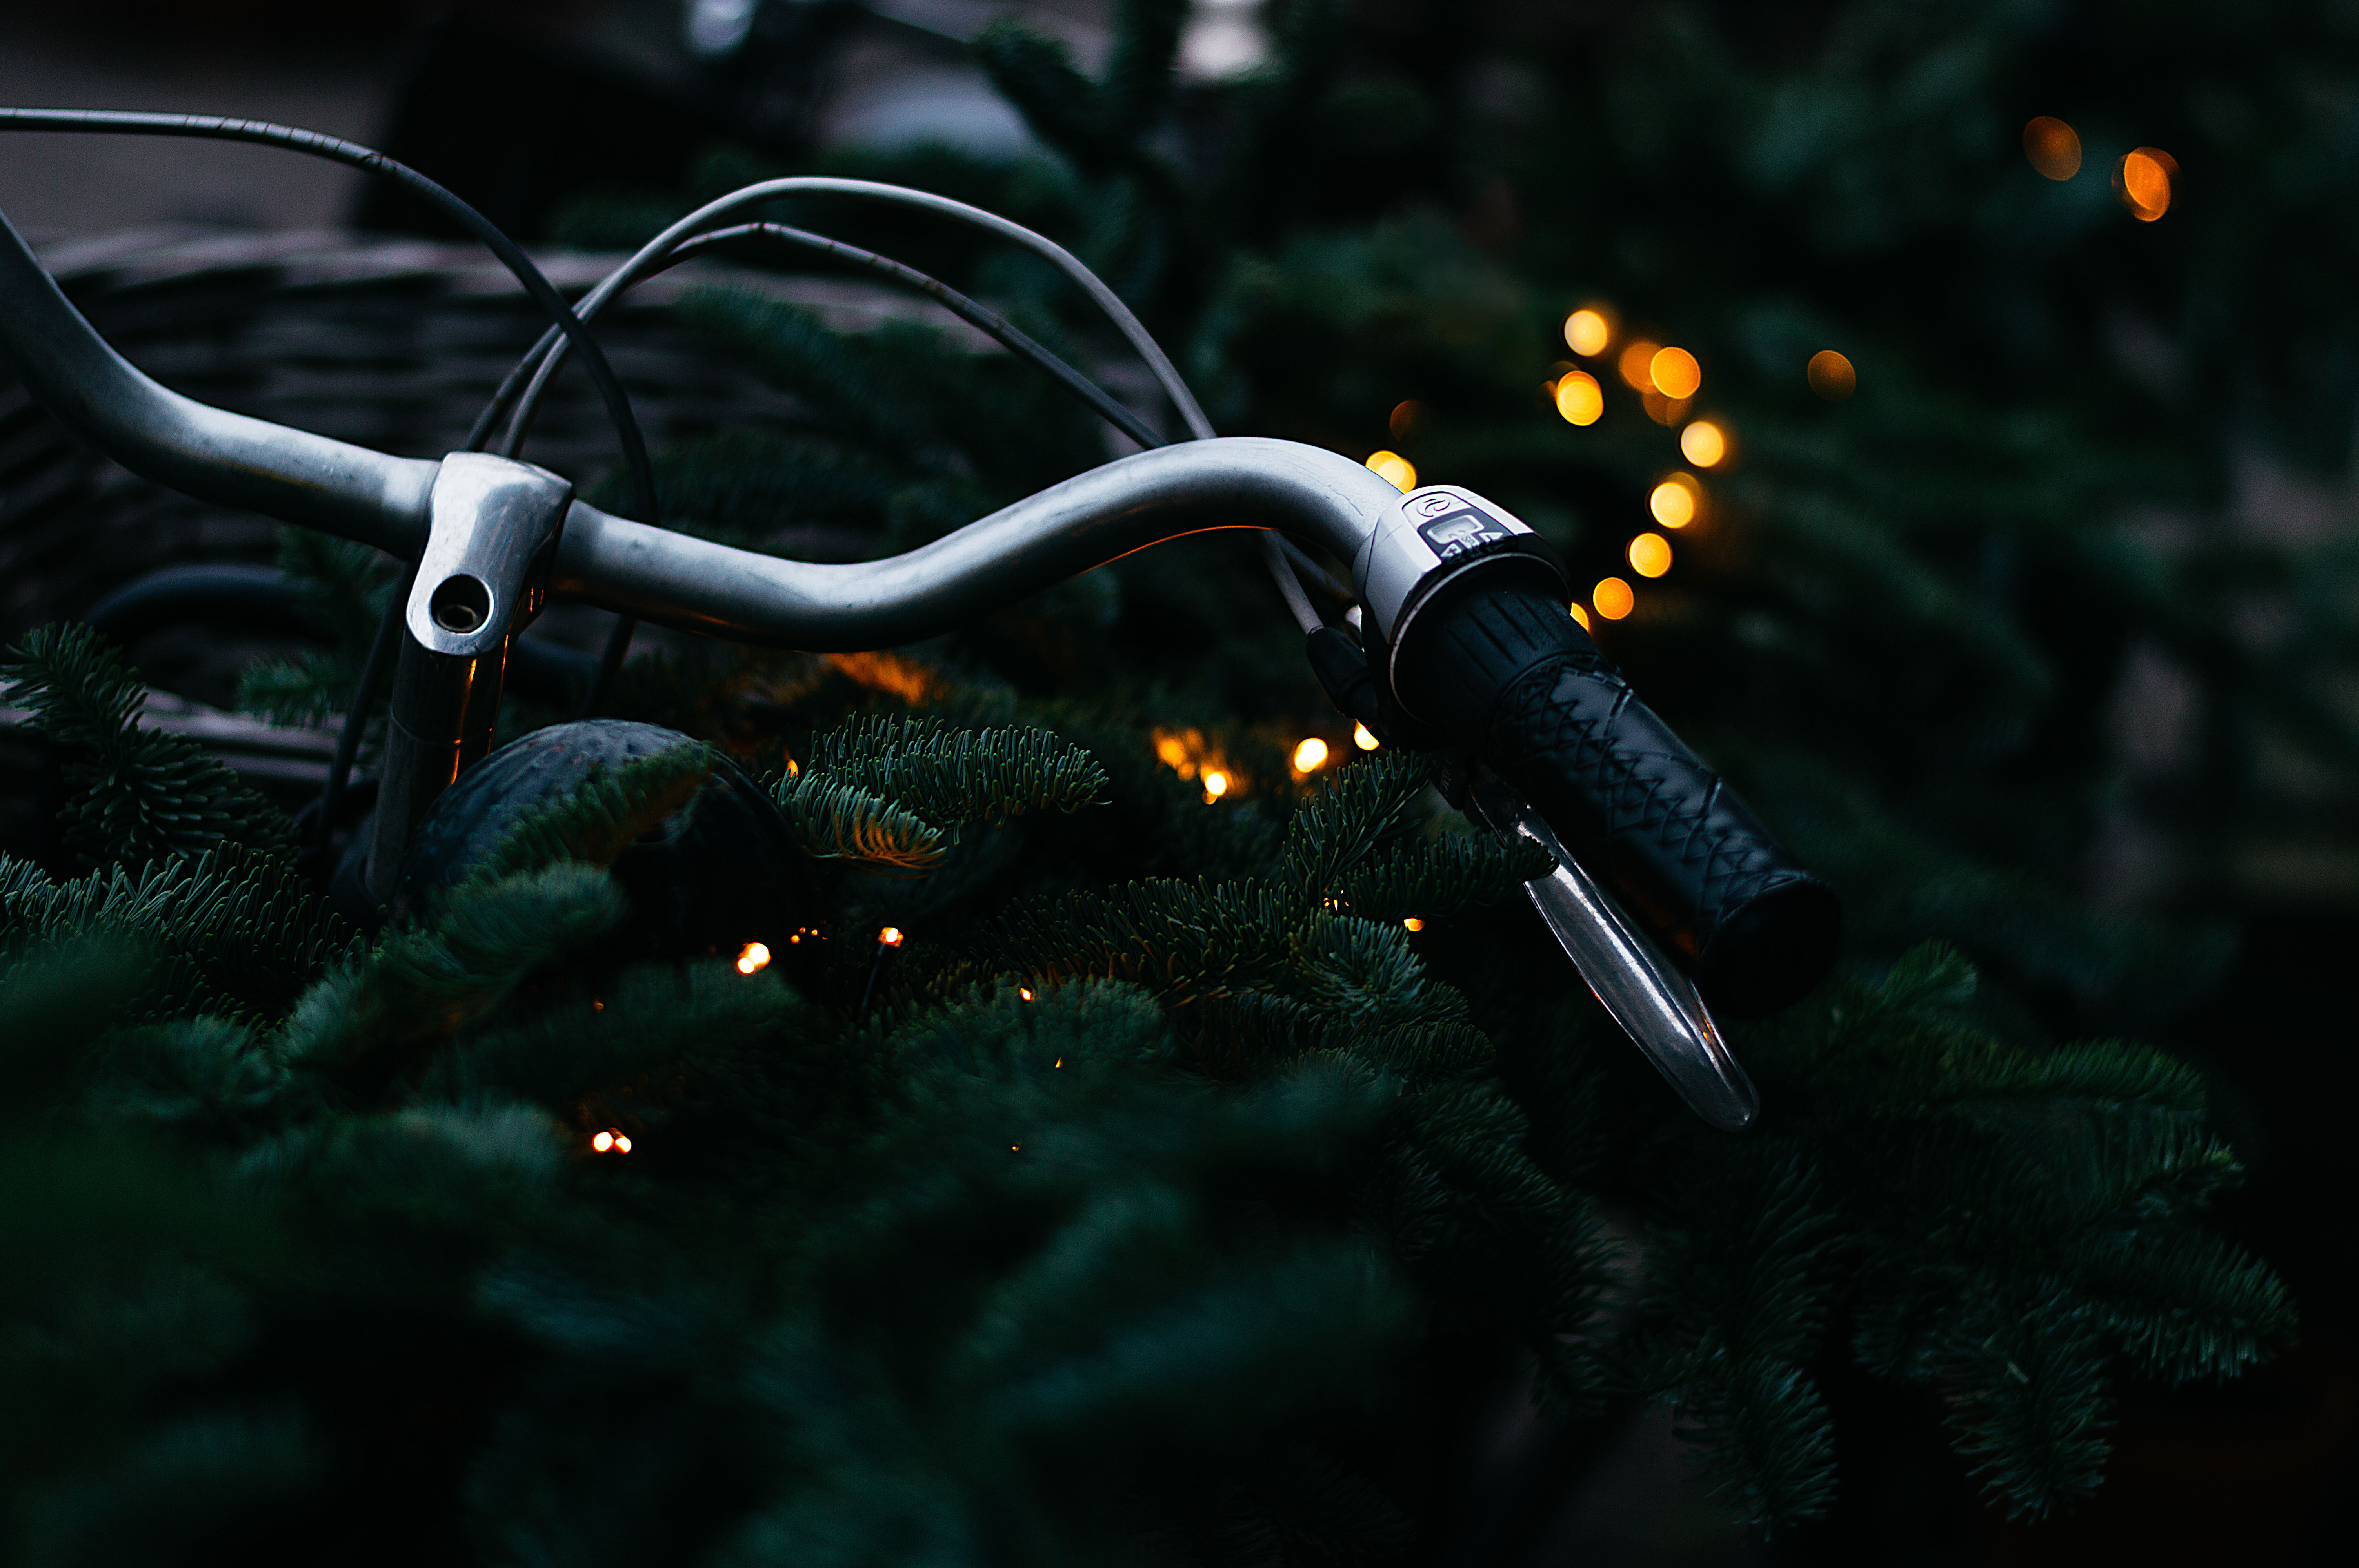
light, photography, pine, green, insect, pine needle, darkness, black, fir, invertebrate, close up, spruce, handlebars, screenshot, macro photography, computer wallpaper